Spite house

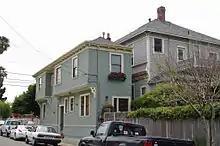
The "Alameda Spite House", July 2008

In 1814, John Tyler, an ophthalmologist and one of the first American-born physicians to perform a cataract operation, owned a parcel of land near the courthouse square in Frederick, Maryland. The city made plans to extend Record Street south through Tyler's land to meet West Patrick Street. In fighting the city, Tyler discovered a local law that prevented the building of a road if work was in progress on a substantial building in the path of a proposed road. To spite the city, Tyler immediately had workmen pour a building foundation, which was discovered by the road crews the next morning.